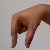
The image shows a hand gesture representing the letter 'Q' in Indian Sign Language.